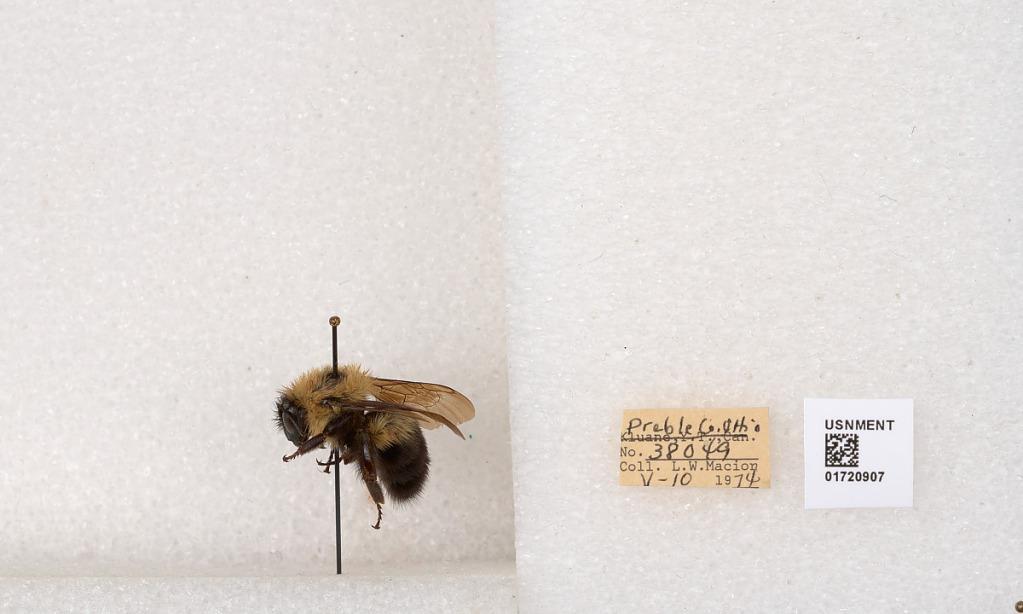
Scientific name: Bombus bimaculatus Cresson
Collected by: L. Macior
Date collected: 1974-5-10
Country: United States
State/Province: Ohio
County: Preble
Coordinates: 39.7416, -84.648